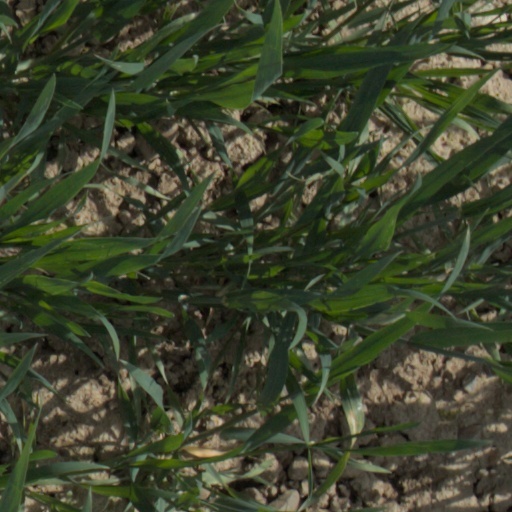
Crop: wheat